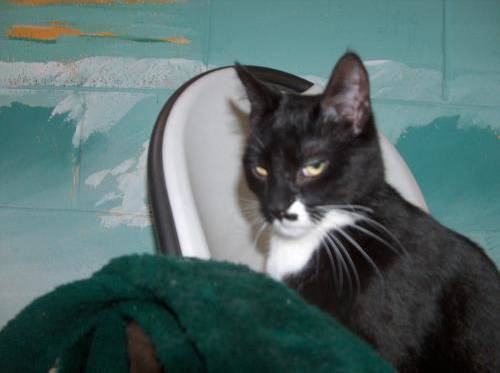
Label: cat